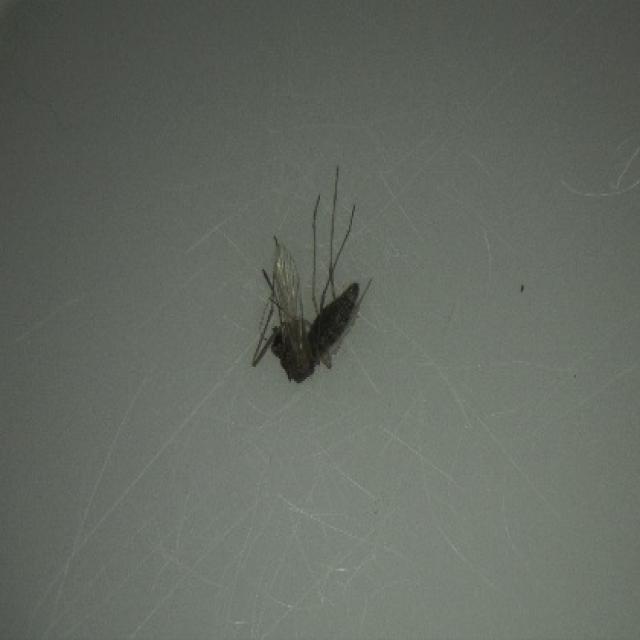
Species: culex_tritaeniorhynchus